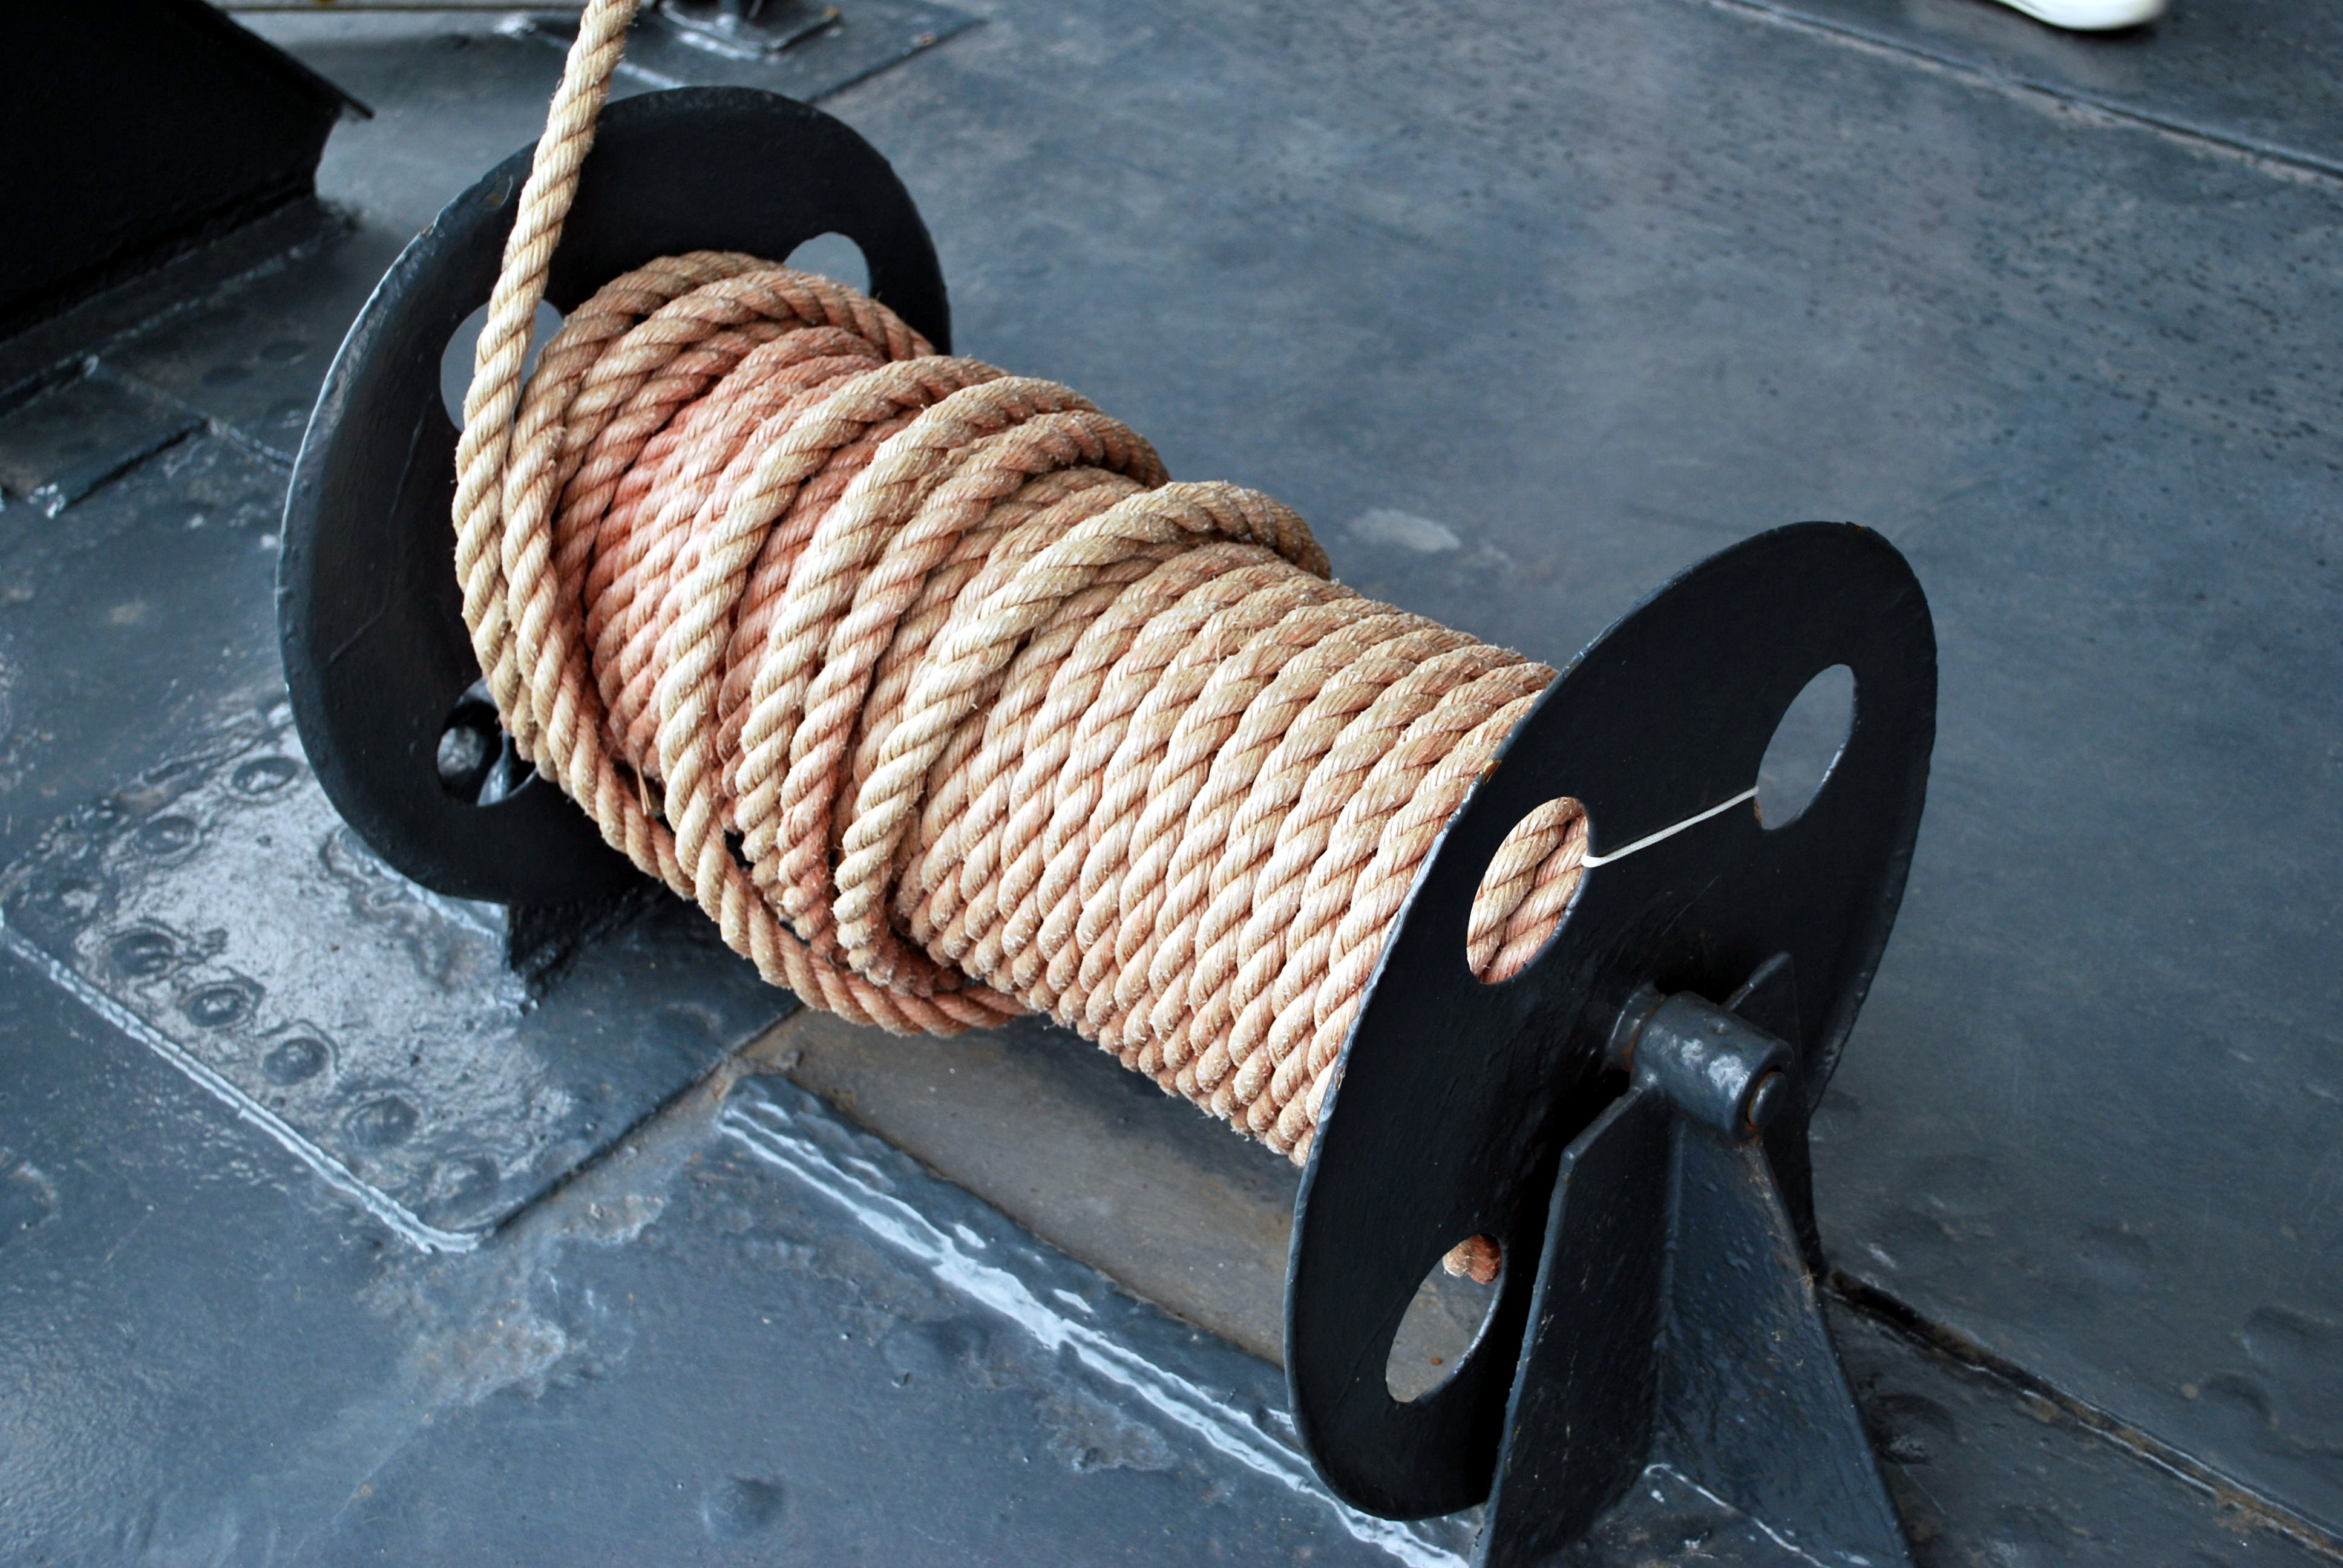
rope, ship, black, tire, reel, footwear, automotive tire